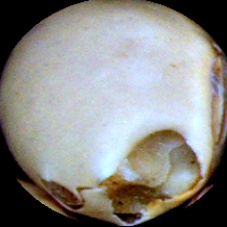
Label: Broken